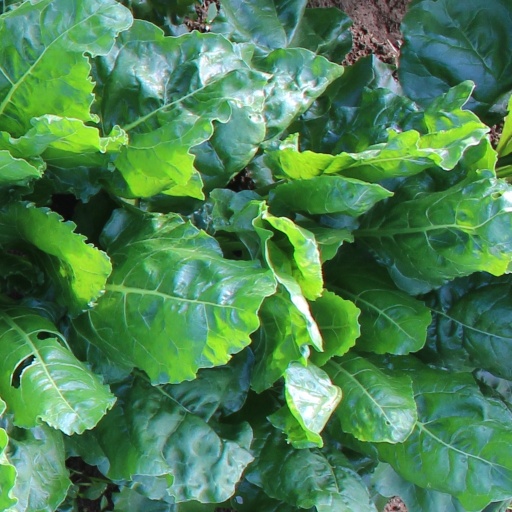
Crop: sugar beet